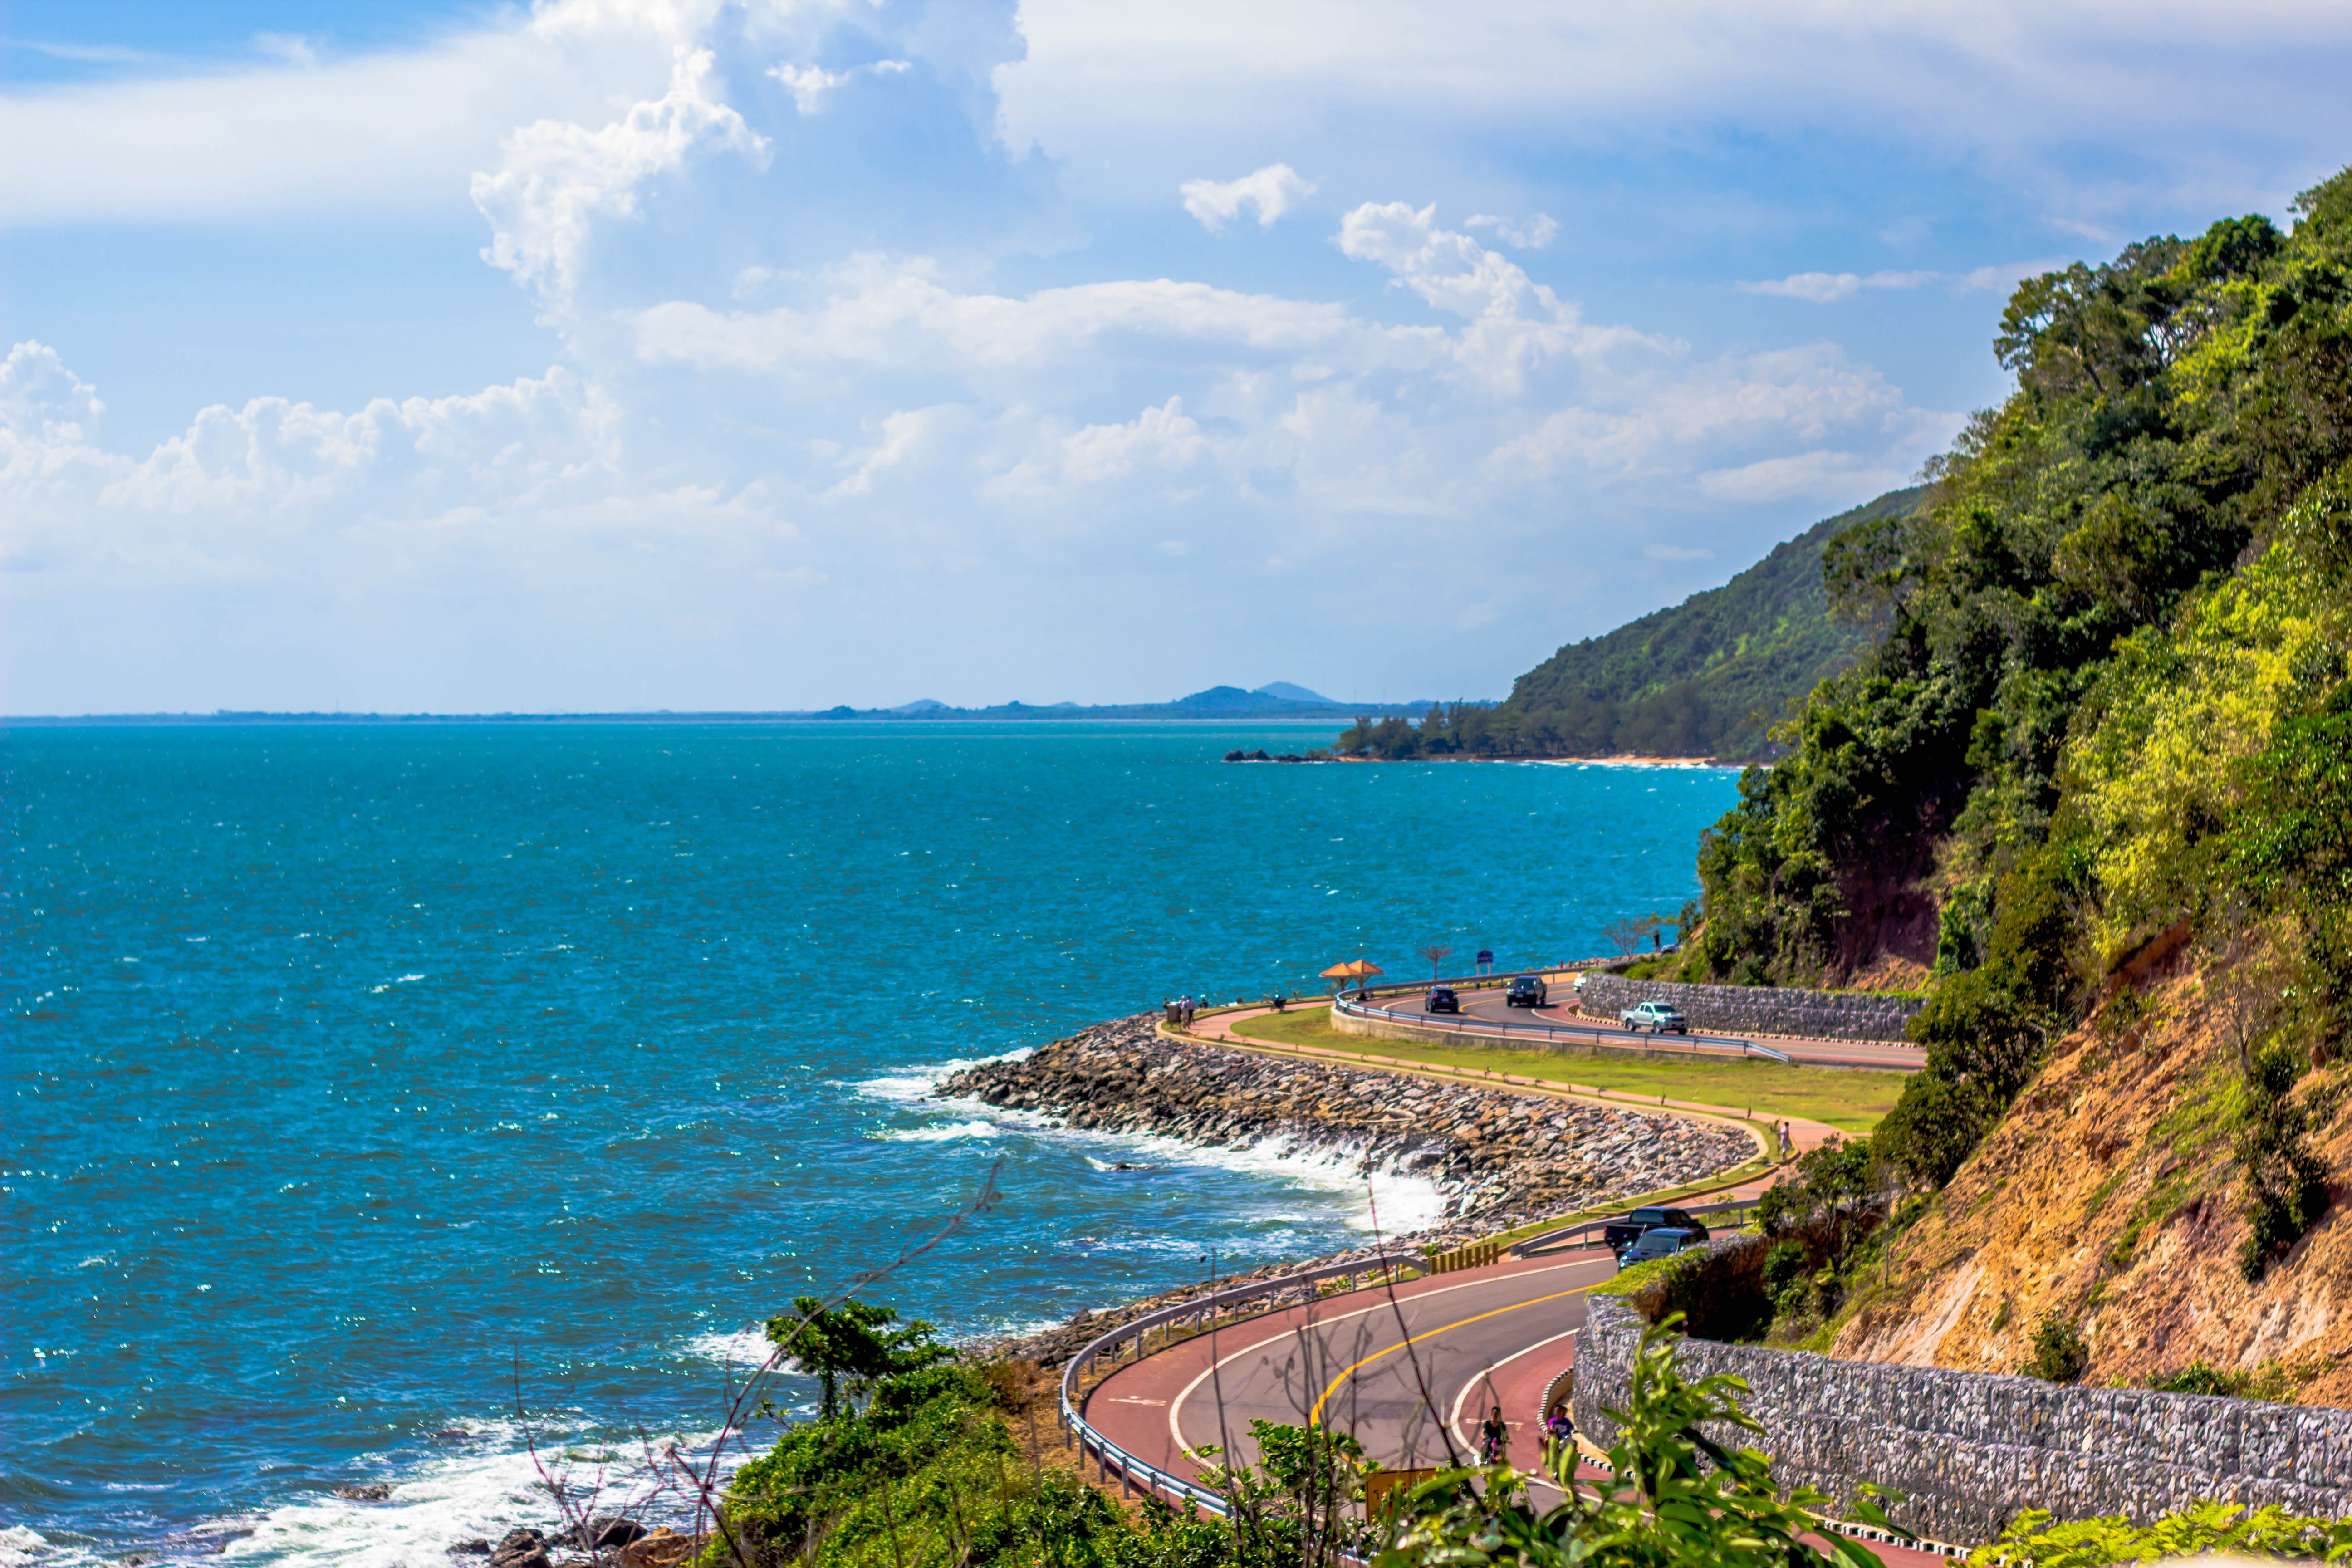
beach, landscape, sea, coast, nature, outdoor, ocean, shore, wave, view, vacation, travel, cliff, cove, green, bay, island, asia, tourism, terrain, thailand, body of water, caribbean, thai, tropics, cape, islet, landform, geographical feature